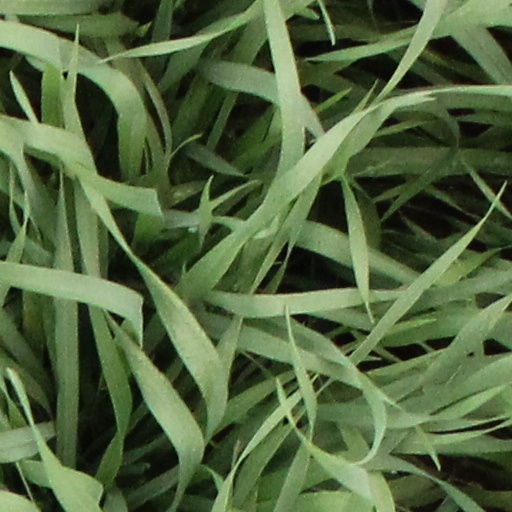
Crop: wheat